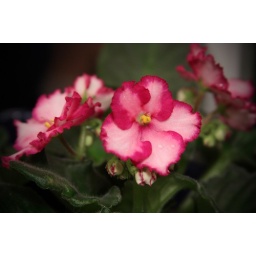
same African Violet in my kitchen window